History of Theravada Buddhism

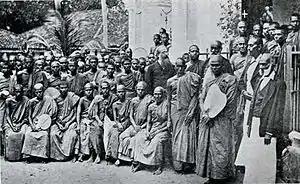
Henry Olcott and Buddhists (Colombo, 1883).

In the Sukhothai Kingdom (13th-15th century), Theravāda, Mahāyāna, as well as Khmer Brahmanism were all practiced at first. King Ram Khamhaeng ( late 13th century) was the first Thai king to give his full royal support to the Sinhalese Theravāda school. He patronized Buddhism in the traditional way, by providing material support for the sangha and building temples such as Wat Chang Lom.